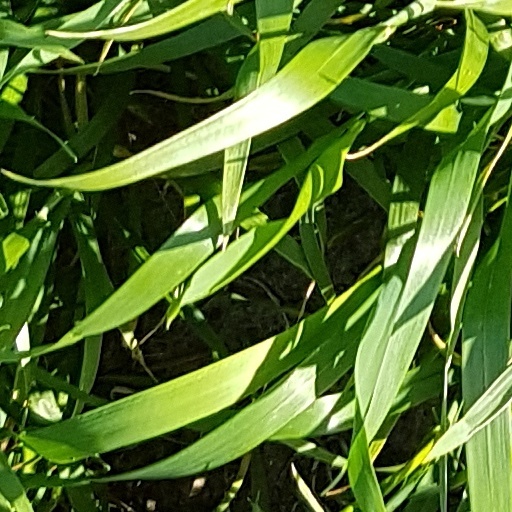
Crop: wheat